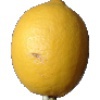
Label: lemon